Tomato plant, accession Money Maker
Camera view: tilt-top (135 deg); turntable rotation: 330 degrees
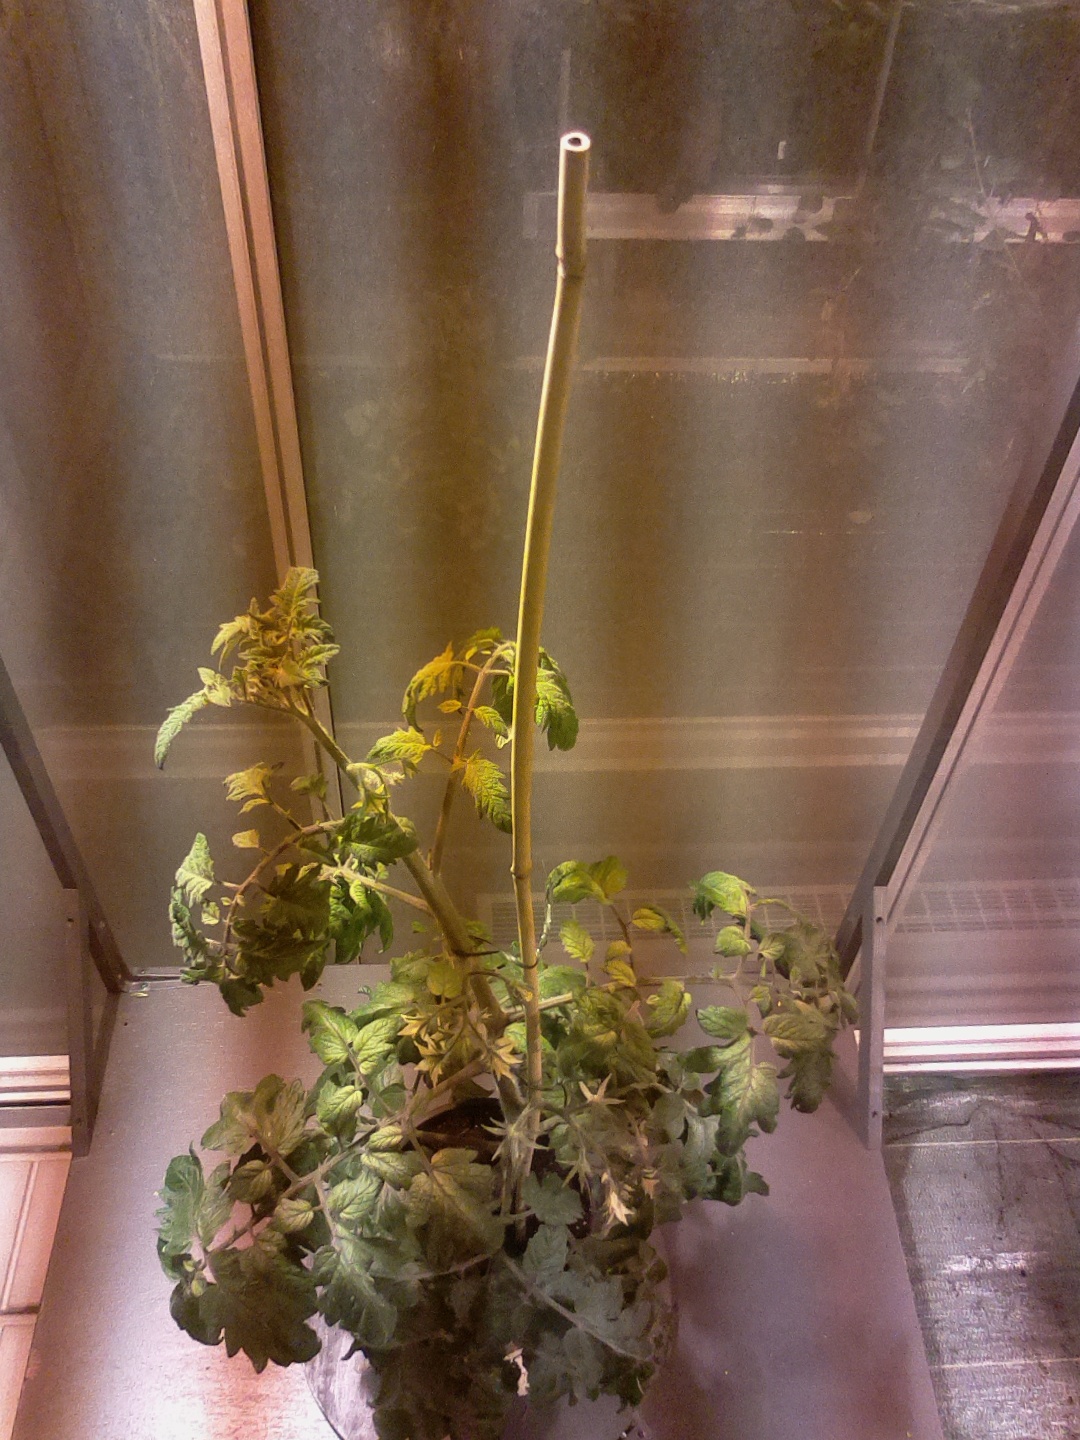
BBCH growth stage 69: End of flowering, 90%-100% of flowers open, more petals falling